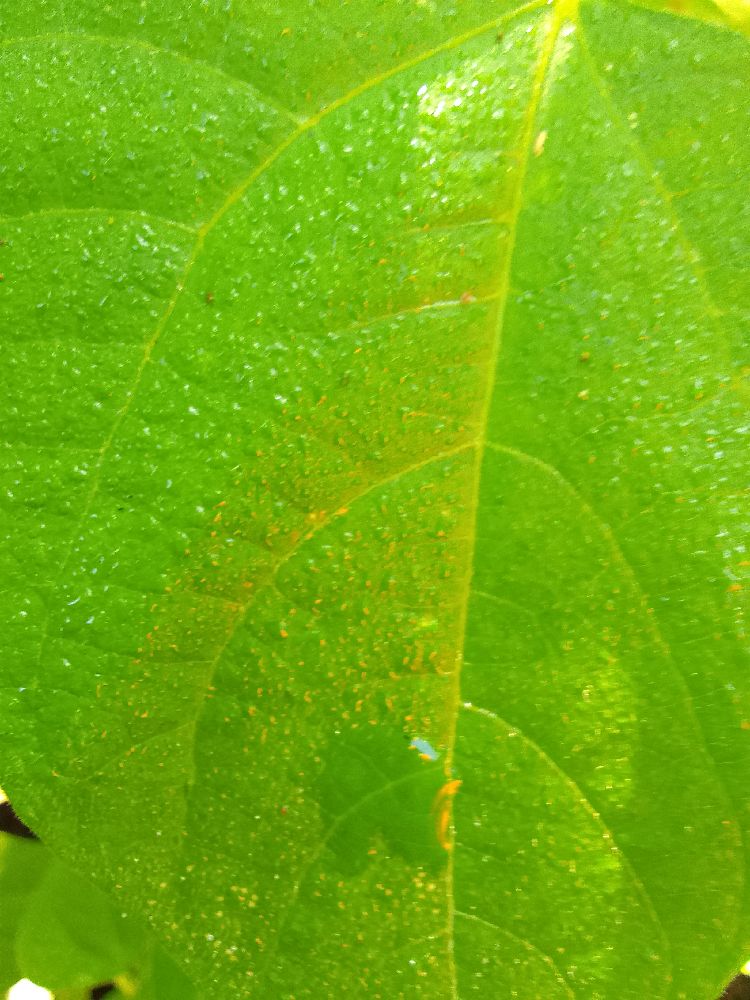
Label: healthy